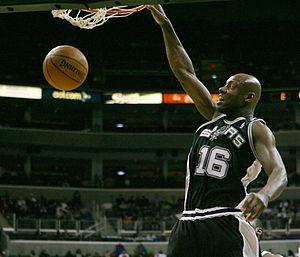
Francisco Marinho Robby Elson est un basketteur néerlandais d'origine surinamaise évoluant au poste de pivot.